Clifford, West Yorkshire

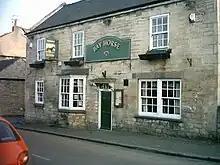
The Bay Horse

Clifford has two public houses "The Albion" and "The Old Star") and a fish and chip shop (Clifford Fisheries). There were no other shops or businesses in 2009 as the post office had been converted into houses.